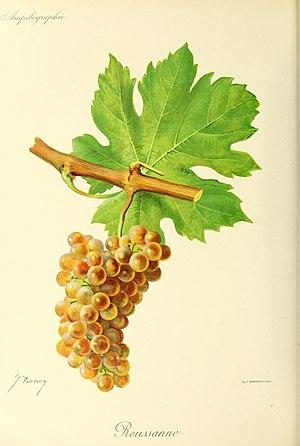
Illustration du cépage Roussanne par Jules Troncy dans l'ouvrage ""Ampélographie
Le château de l'Hers, situé à Châteauneuf-du-Pape, sur les bords du Rhône a des origines qui remontent au début du Xᵉ siècle. Jusqu'à la Révolution française, il fut une enclave du Languedoc dans le Comtat Venaissin. Protégé au titre des monuments historiques depuis 1973, il a donné son nom à un domaine viticole.
La roussanne est un cépage blanc à jus blanc de la vallée du Rhône et du sud de la France.